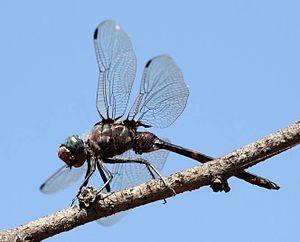
Zygonoides est un genre de la famille des Libellulidae appartenant au sous-ordre des anisoptères dans l'ordre des odonates. Il comprend quatre espèces relativement de grande taille.